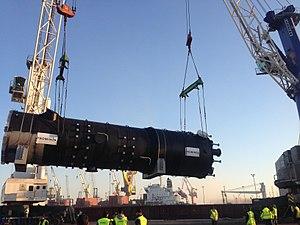
Export vers l'Europe d'équipements industriels.
Prominox S.A est une société anonyme de droit marocain, ayant son siège à Casablanca. Elle emploie plus de 650 employés dans la construction, fabrication et installation d’équipements, de tuyauterie et chaudronnerie en acier inoxydable et alliages spéciaux.